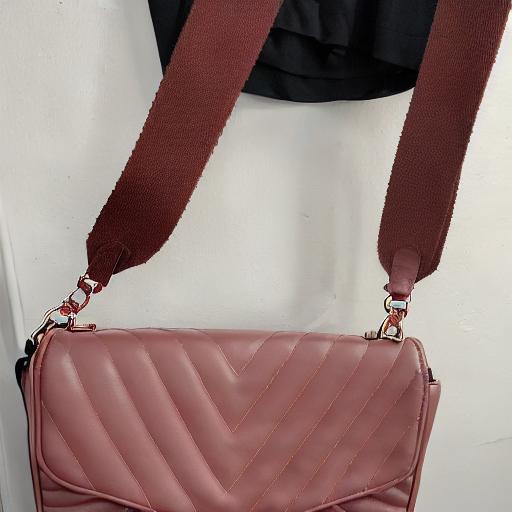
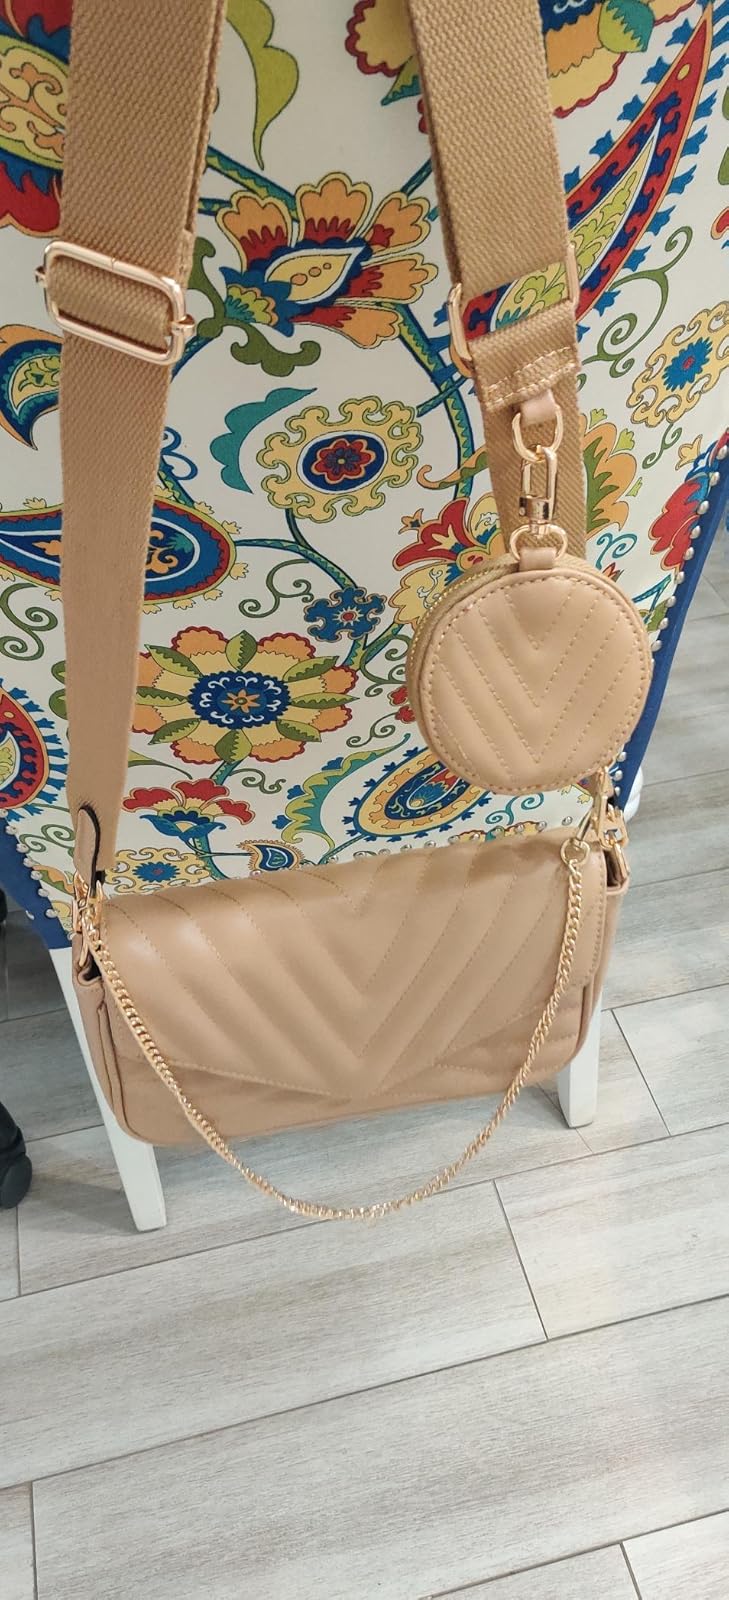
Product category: accessories_handbag
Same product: no